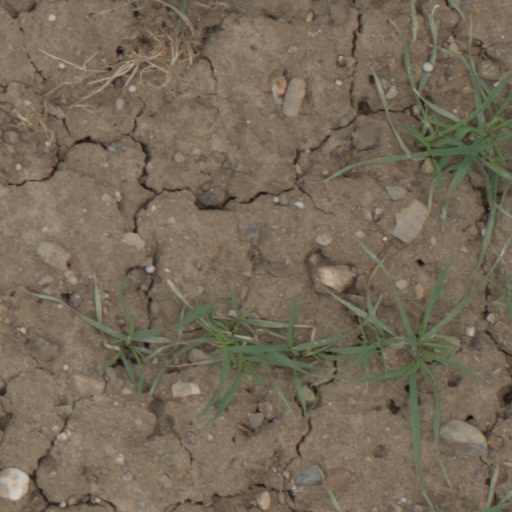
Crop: wheat